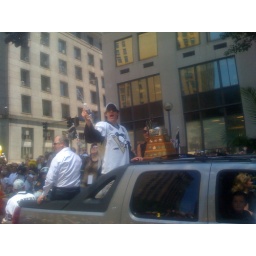
Geno sprays water all over us. I looked like I had drooled all over my shirt haha